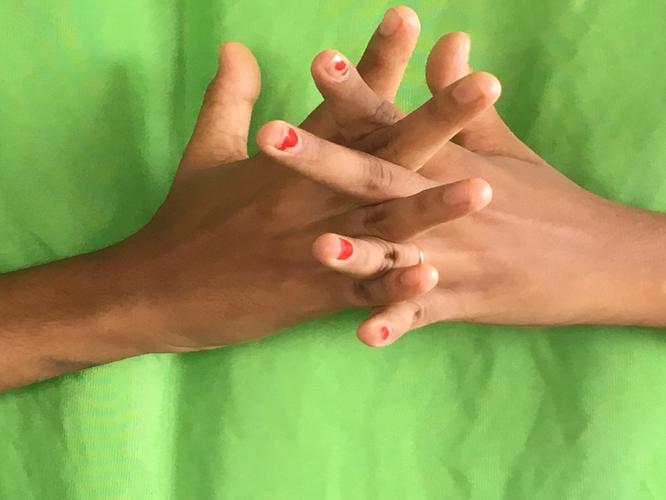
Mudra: Karkatta
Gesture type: double_hand